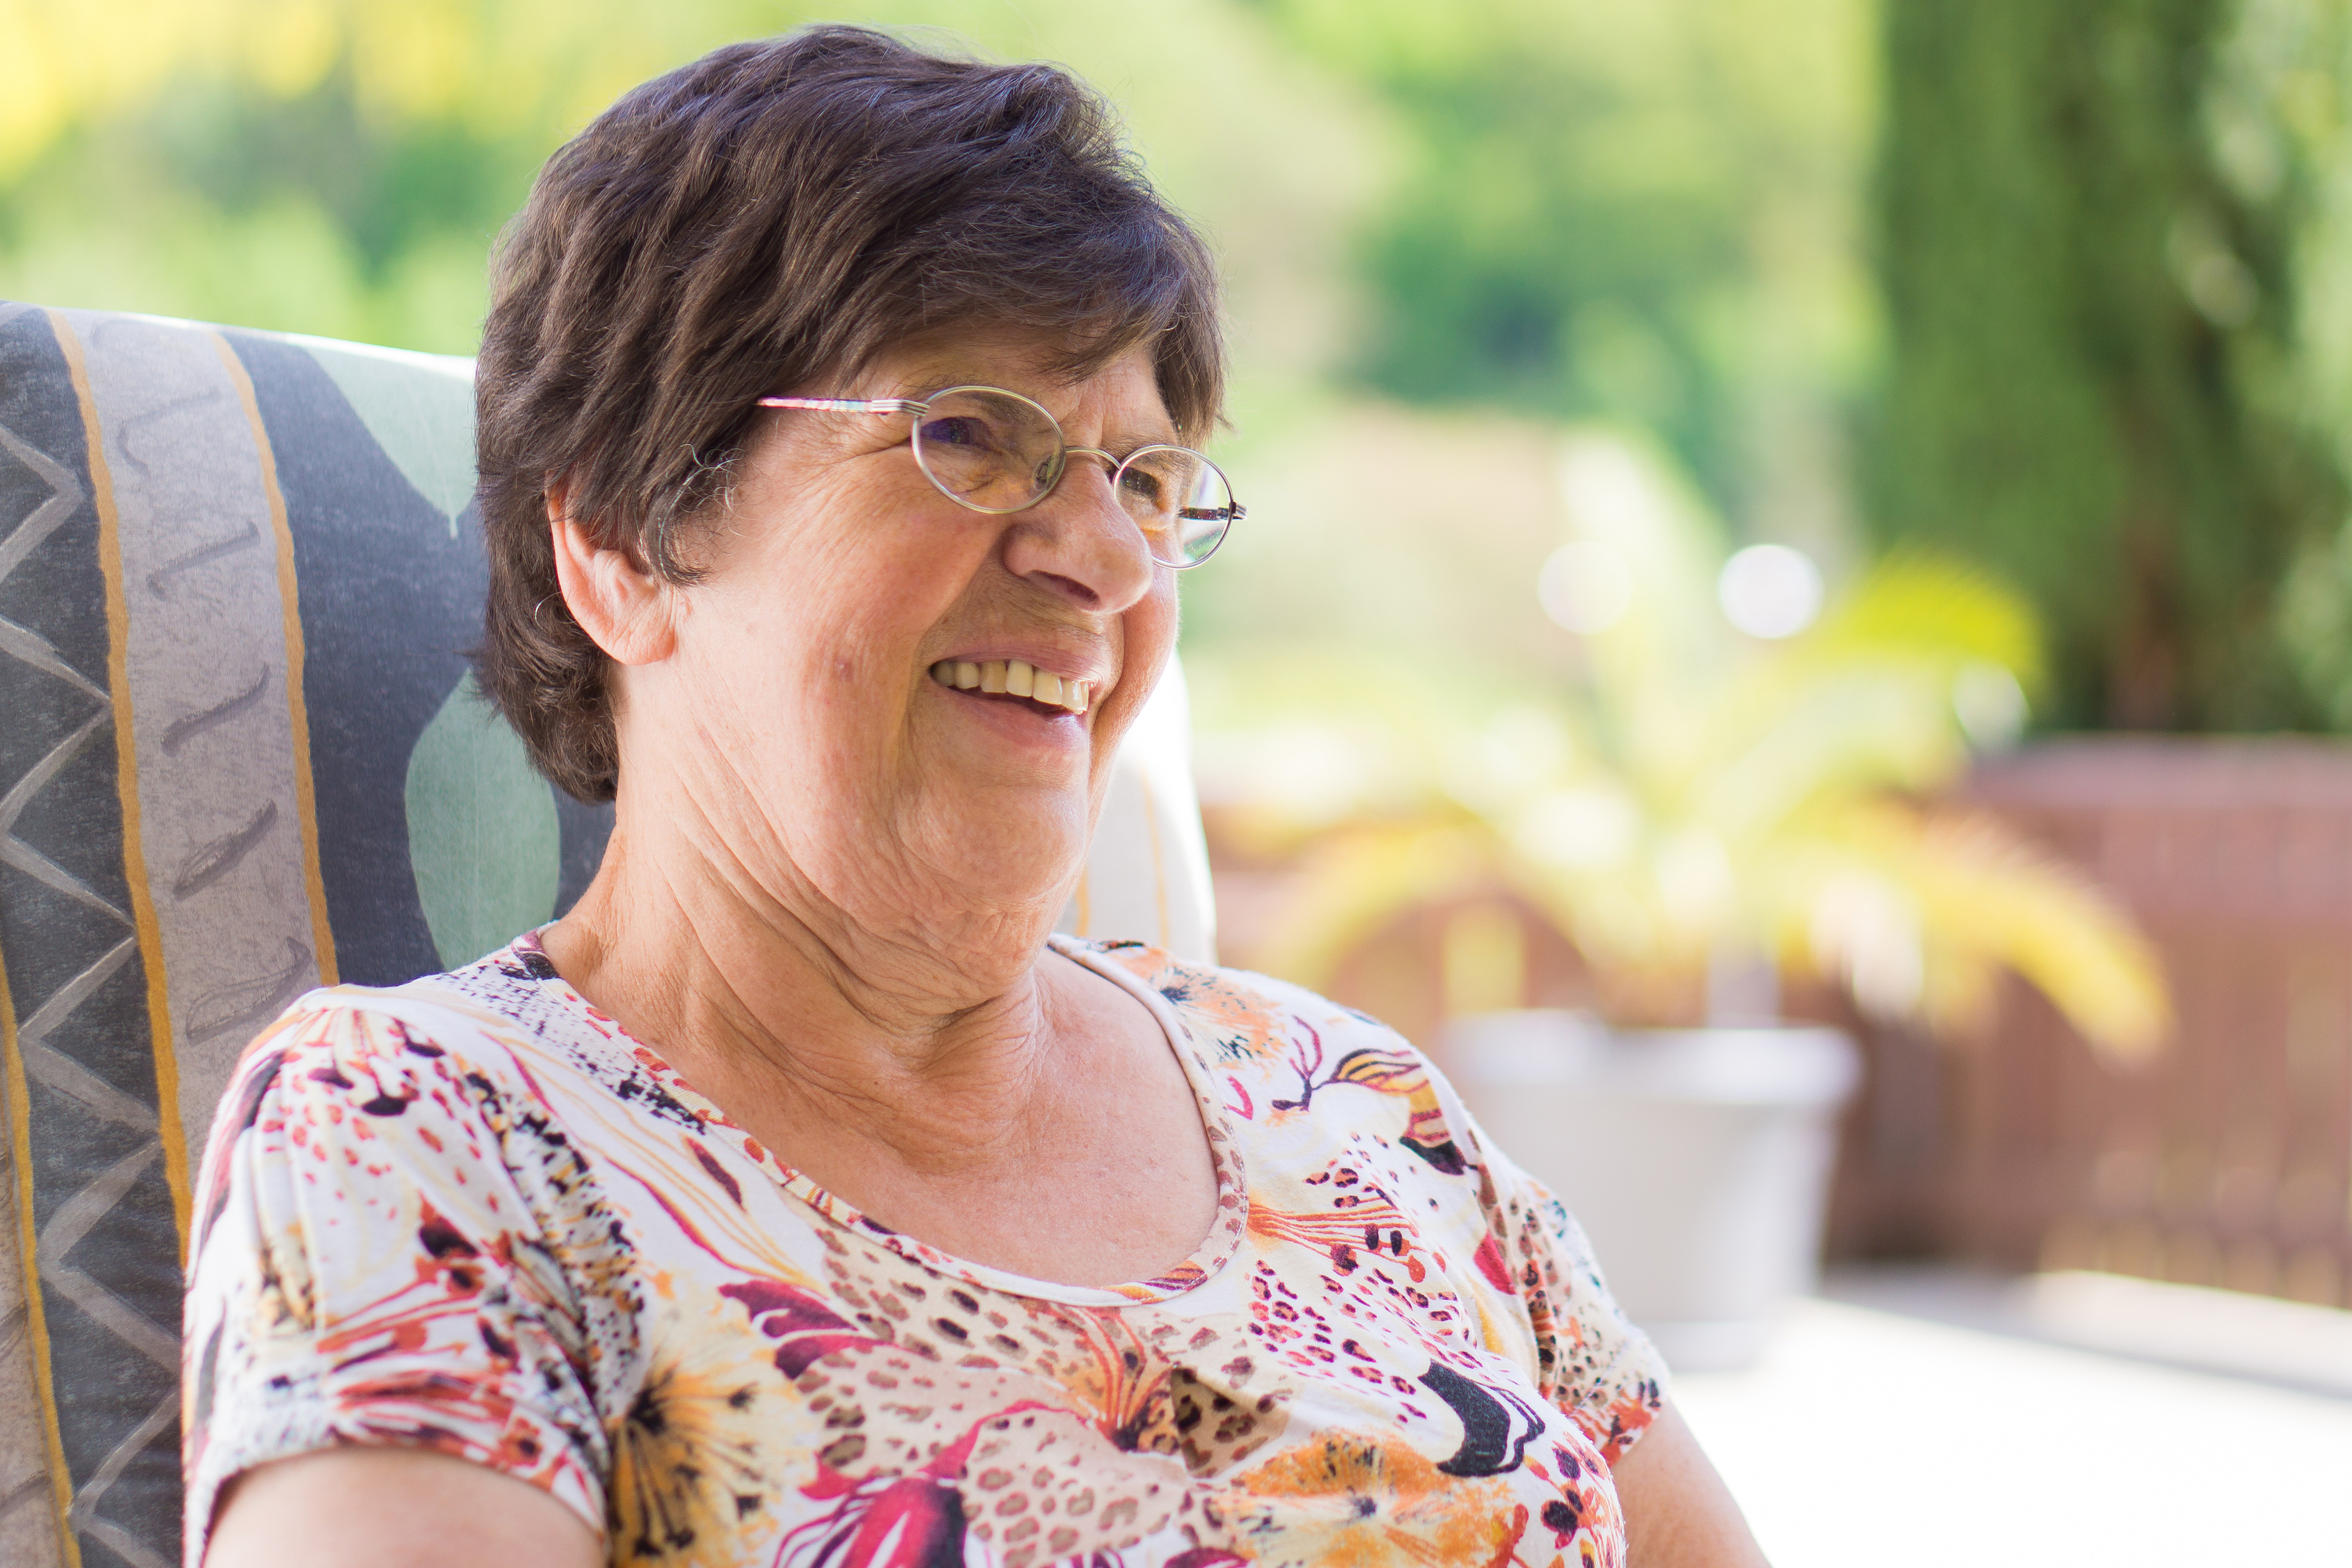
people, glasses, adaptation, grandparent, happy, sitting, smile